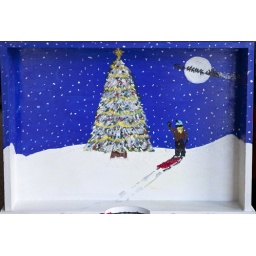
David is my boy and he's quite the unheralded artist by the looks of it. HIs is the bottom drawer